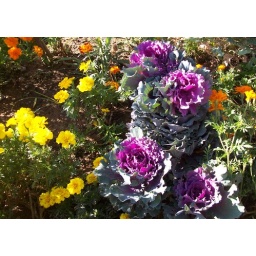
The flowers by my house